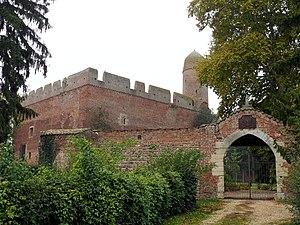
Savigneux (Ain) - Donjon de Juis
Cet article recense les monuments historiques de l'Ain, en France.
Le château de Juis est un ancien château fort, du XIVᵉ siècle, centre de la seigneurie de Juis, qui se dresse sur la commune de Savigneux dans le département de l'Ain, en région Auvergne-Rhône-Alpes.
Savigneux est une commune française, située dans le département de l'Ain en région Auvergne-Rhône-Alpes.